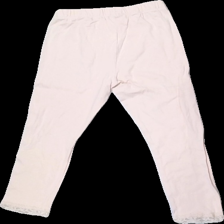
View: back
Type: Tights
Category: Children
Brand: Lindex
Colors: Pink
Material: 100% bomull
Cut: Regular
Size: 158
Season: All
Stains: Minor
Damage: färg fläck
Damage location: top left
Damage 2: fläck
Damage 2 location: top left
Price range: <50
Recommended usage: Export
Description: rosa tights med spets detalj